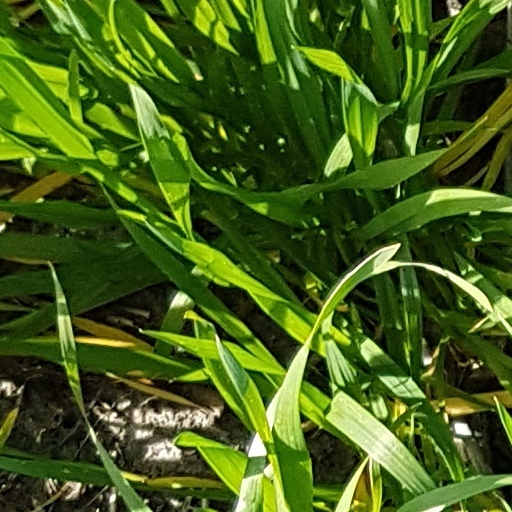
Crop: wheat